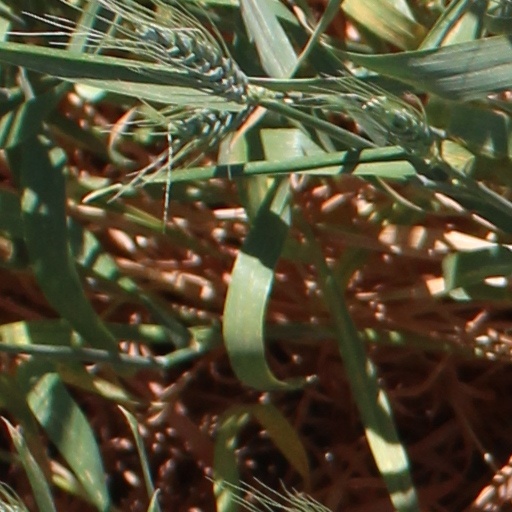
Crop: wheat